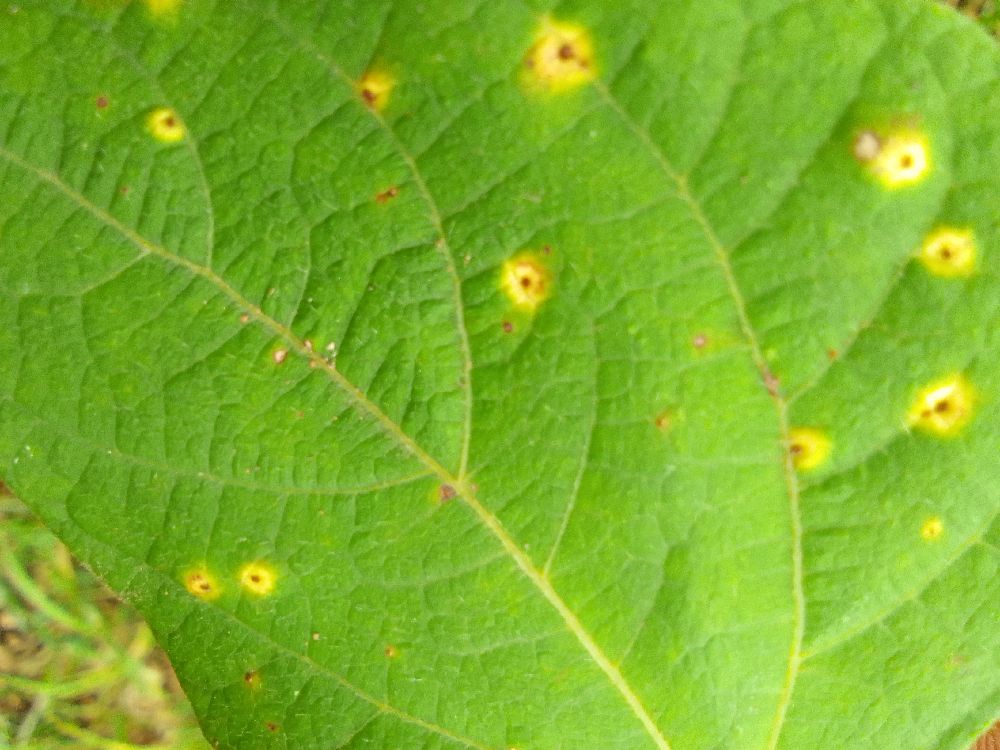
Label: rust